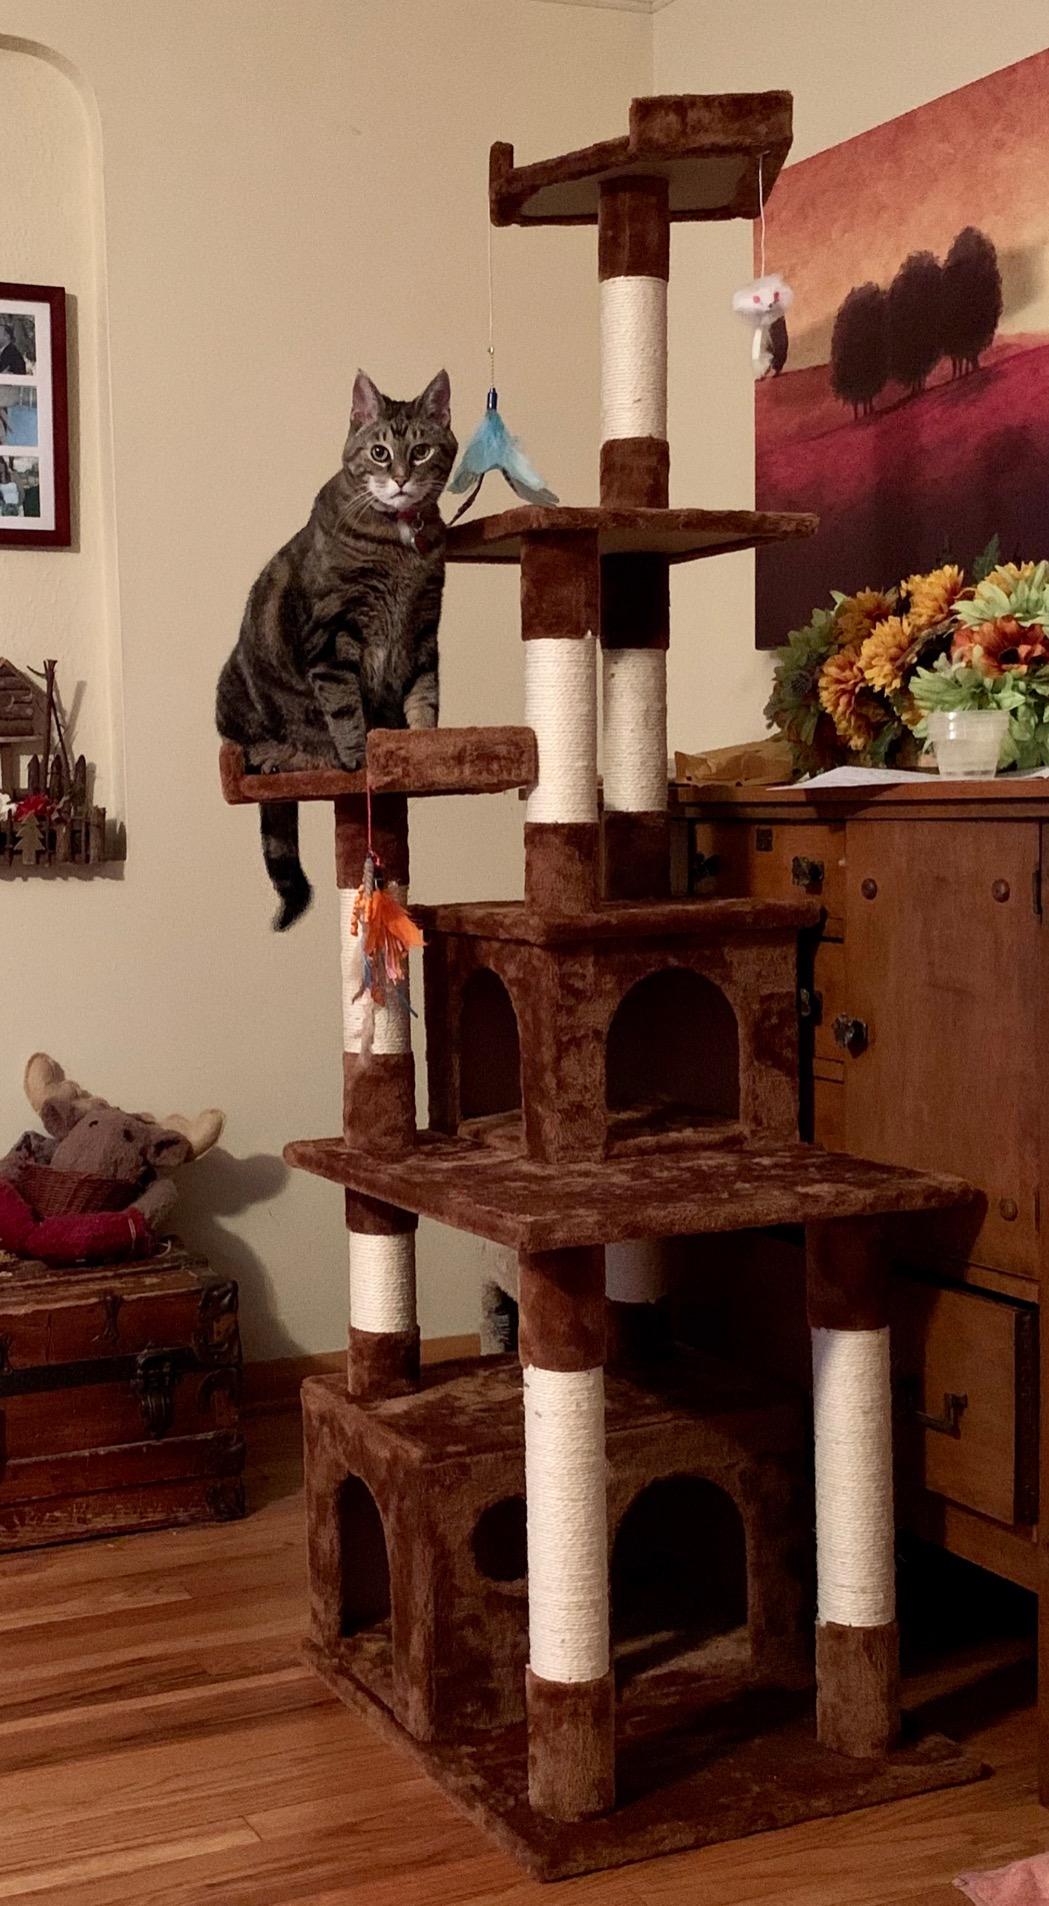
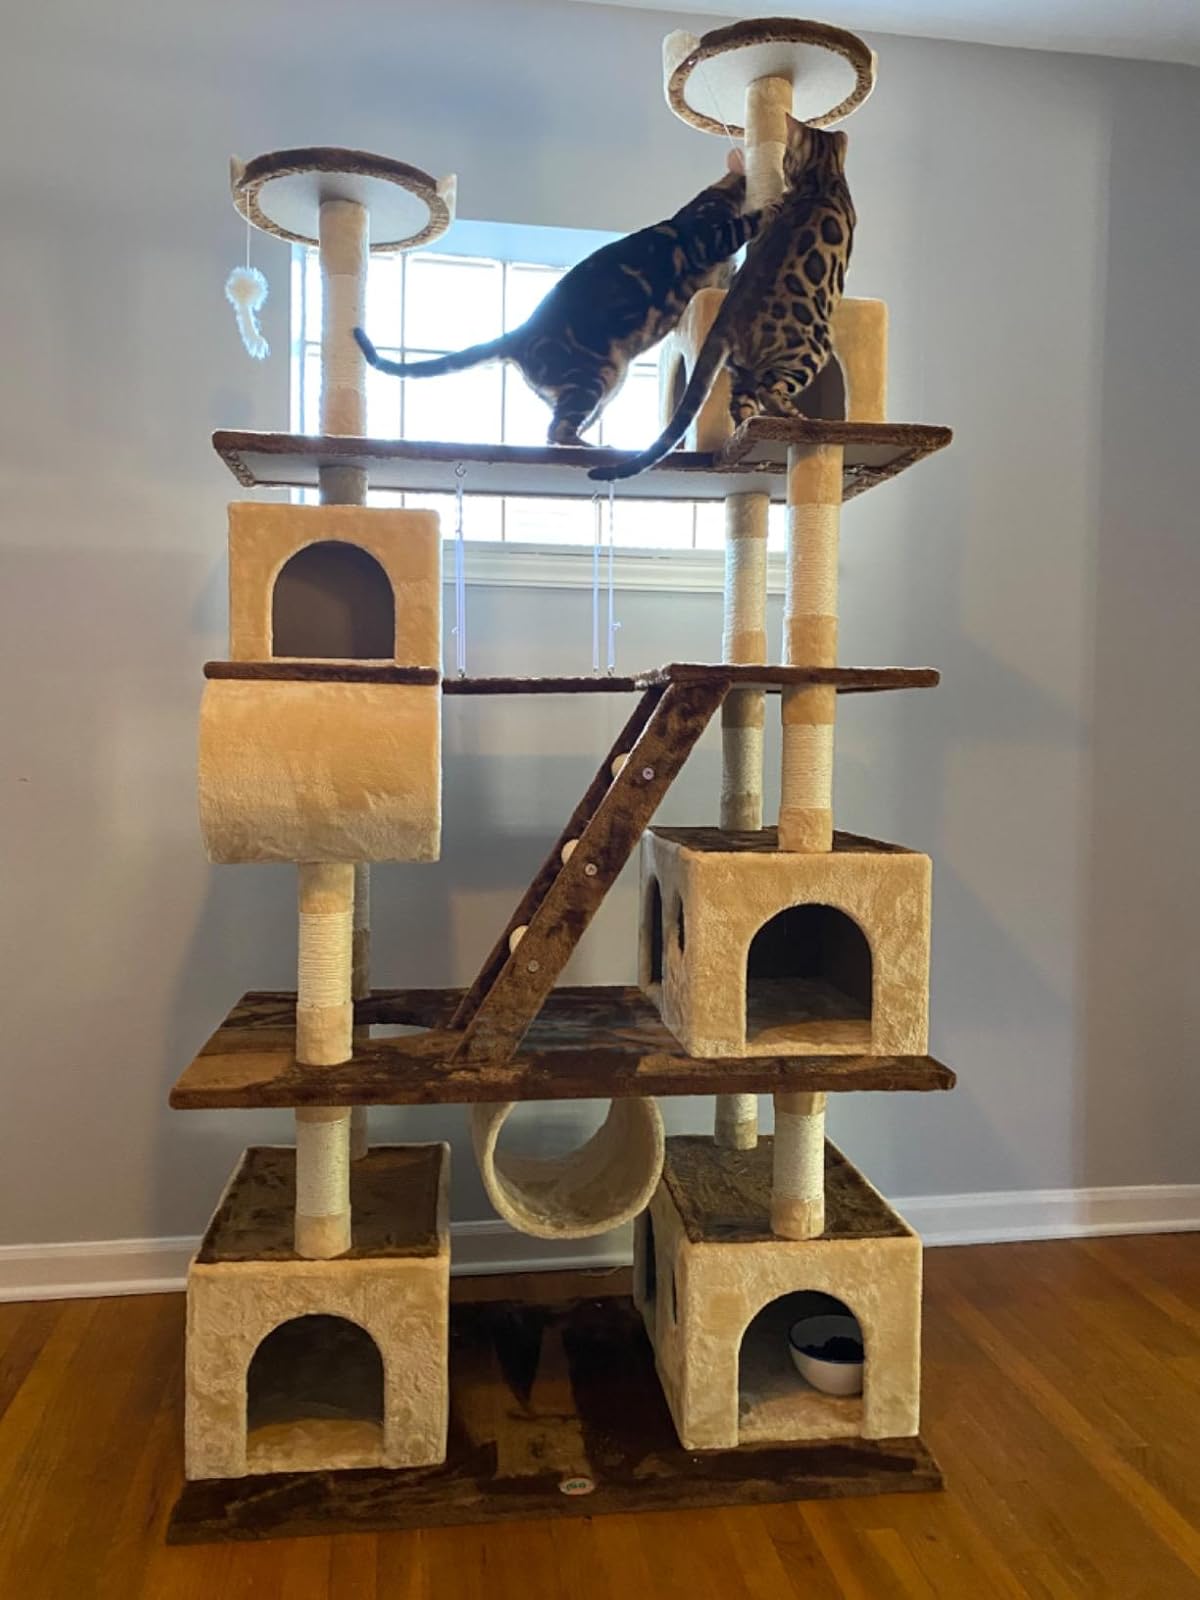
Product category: items_cat tree
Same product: no